St Ives, Cornwall

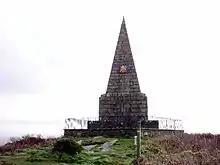

The first tier of local government in St Ives is the Town Council, with a membership of 16 elected town councillors from three wards. The council is responsible for providing grant funding to local organisations, public footpaths, bus shelters, beach patrols, traffic control and allotments. It is a statutory body which is consulted regarding planning decisions in the town's area and makes recommendations to the planning authority, Cornwall Council. It is based at St Ives Guildhall.